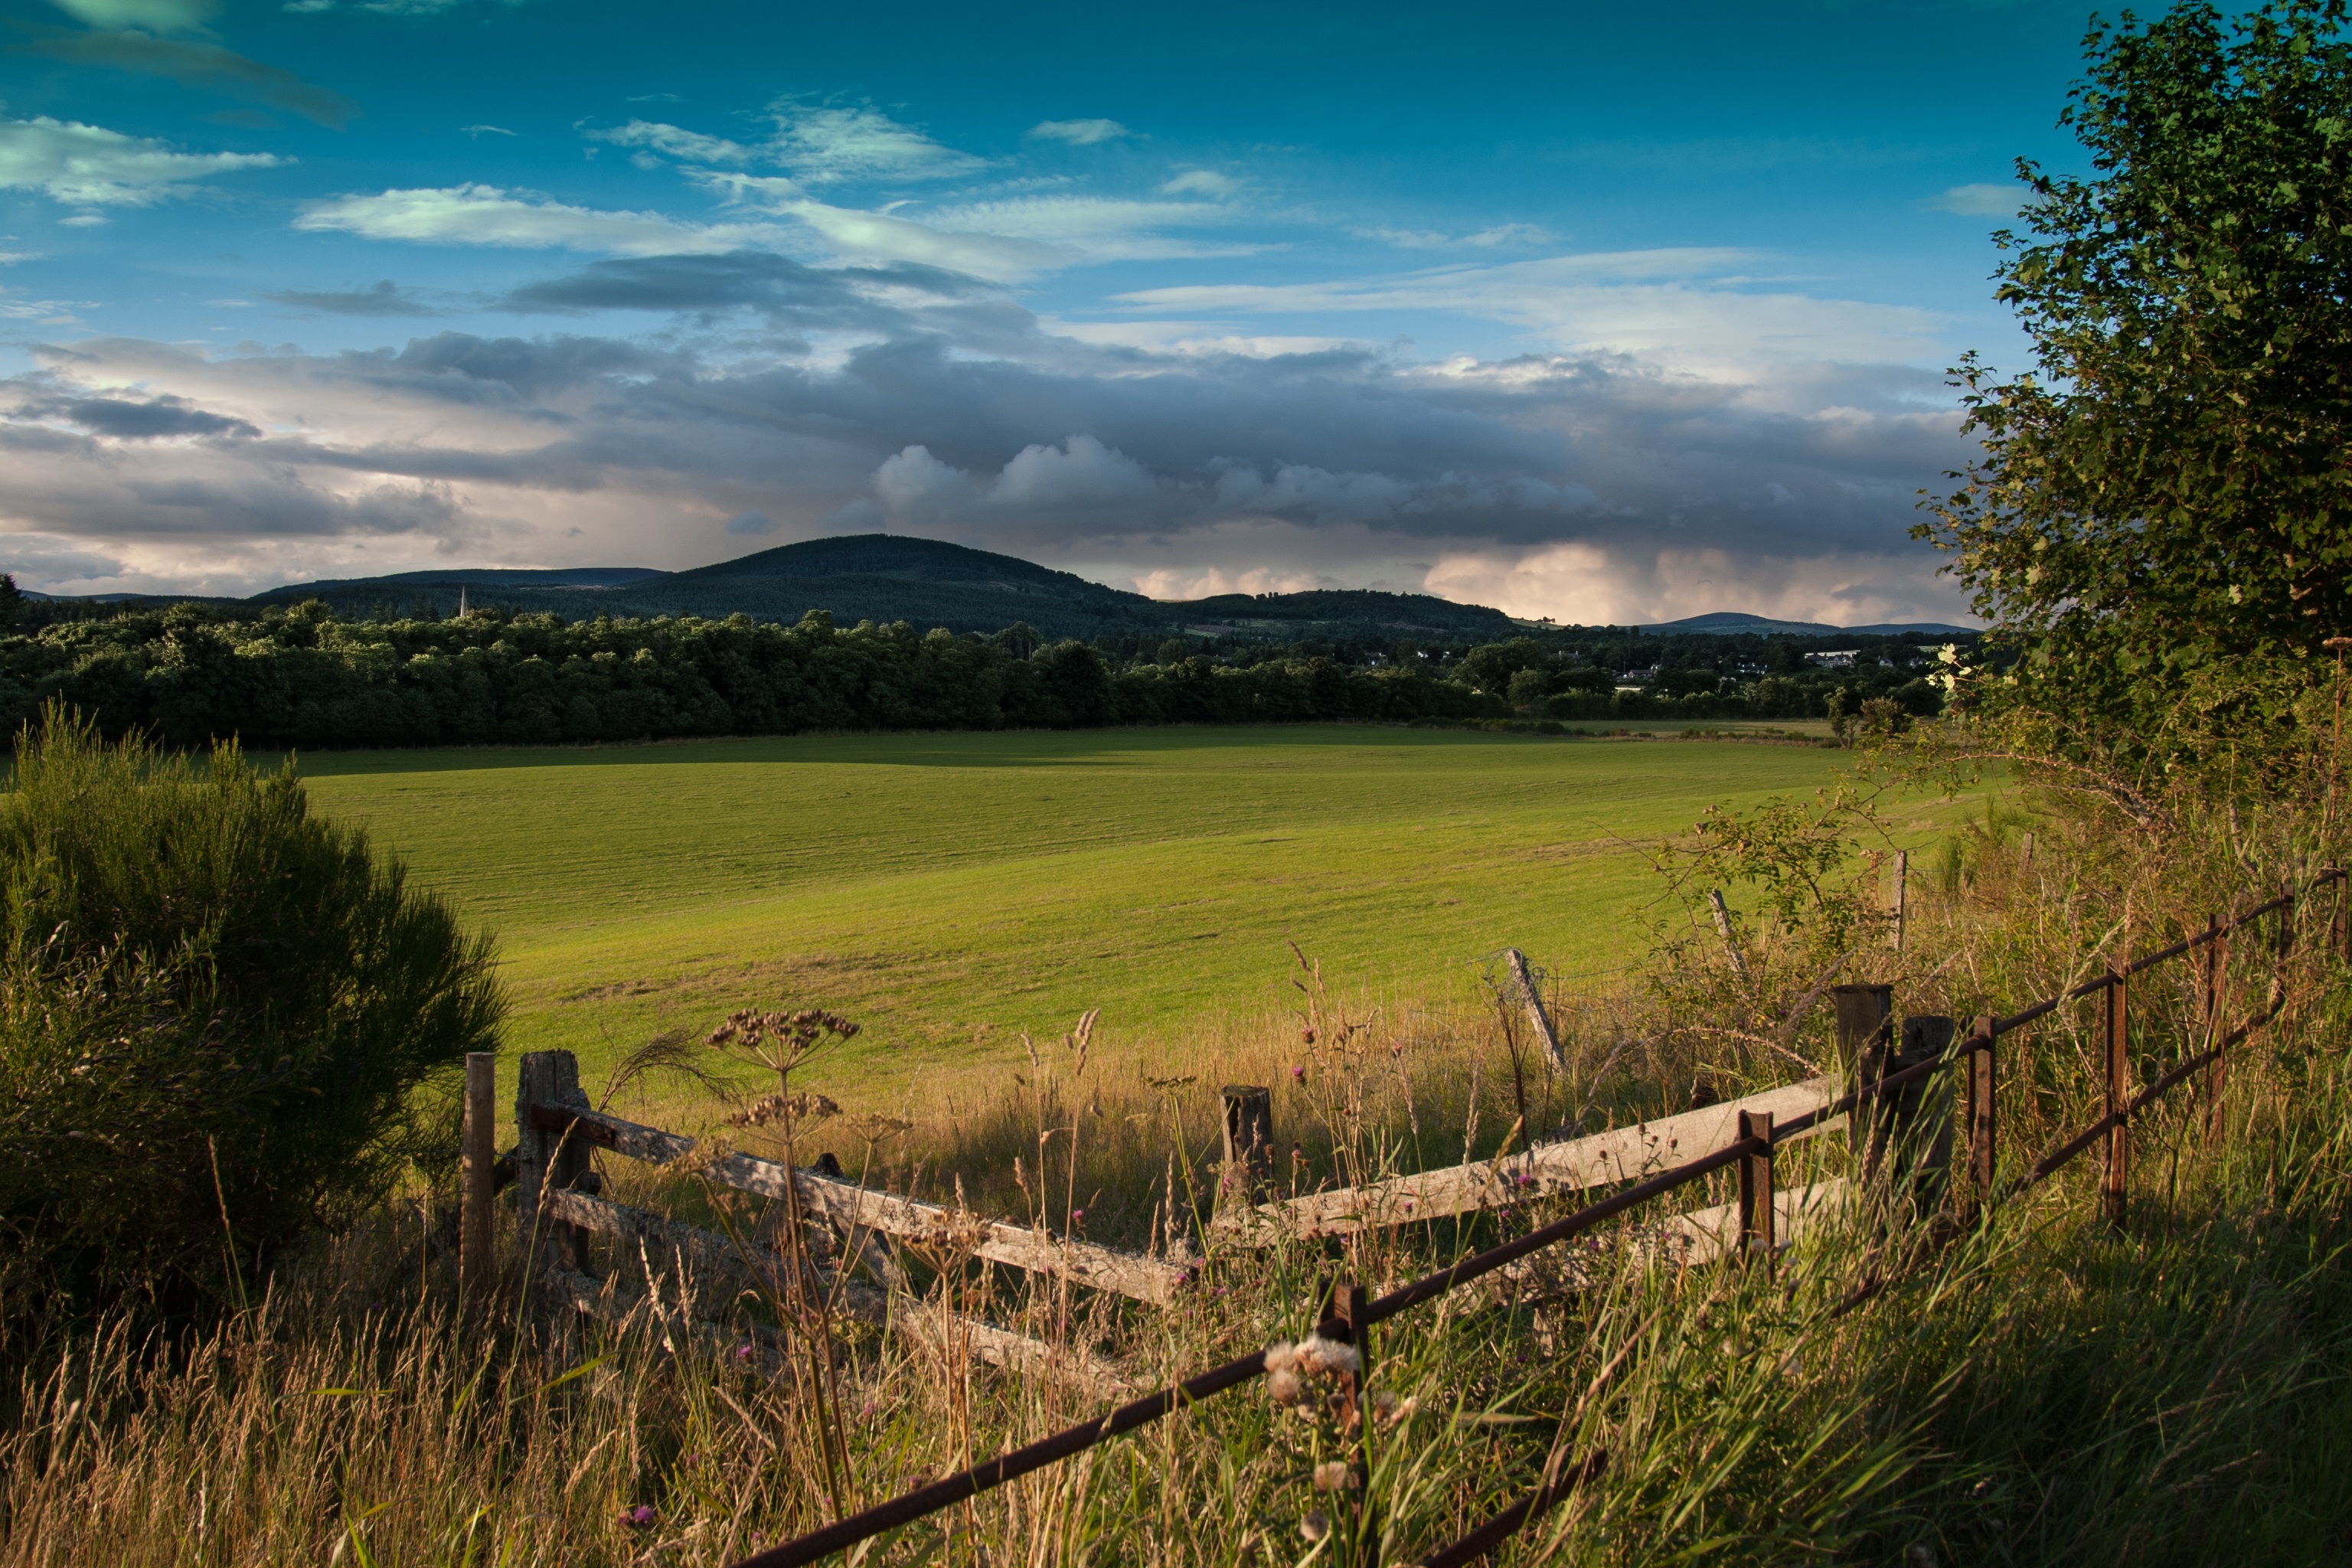
landscape, tree, nature, grass, horizon, marsh, wilderness, mountain, cloud, sky, field, farm, meadow, prairie, countryside, morning, hill, lake, valley, land, rural, green, reflection, pasture, autumn, agriculture, plain, grassland, wetland, habitat, rural area, natural environment, geographical feature, grass family, mountainous landforms